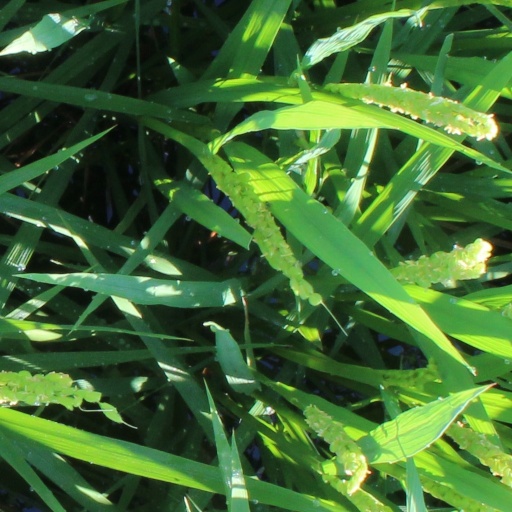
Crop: rice